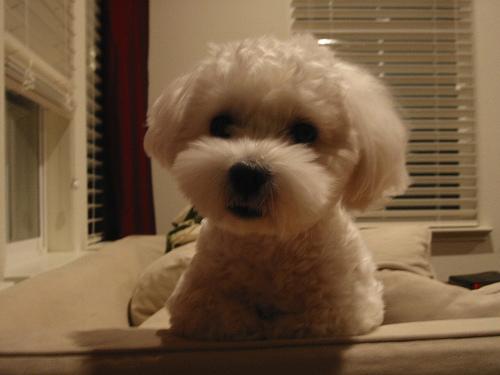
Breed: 249-n000101-Maltese_dog